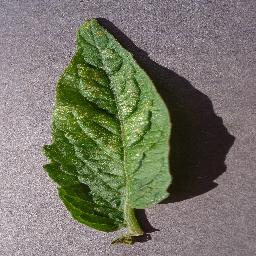
Label: Tomato___Spider_mites Two-spotted_spider_mite